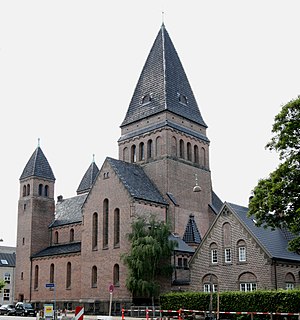
Thorvald Jørgensen / Værker
Esajas Kirke
Thorvald Jørgensen var en dansk arkitekt og kongelig bygningsinspektør, der har tegnet det nuværende Christiansborg. Han har desuden bygget et antal kirker og offentlige bygninger.